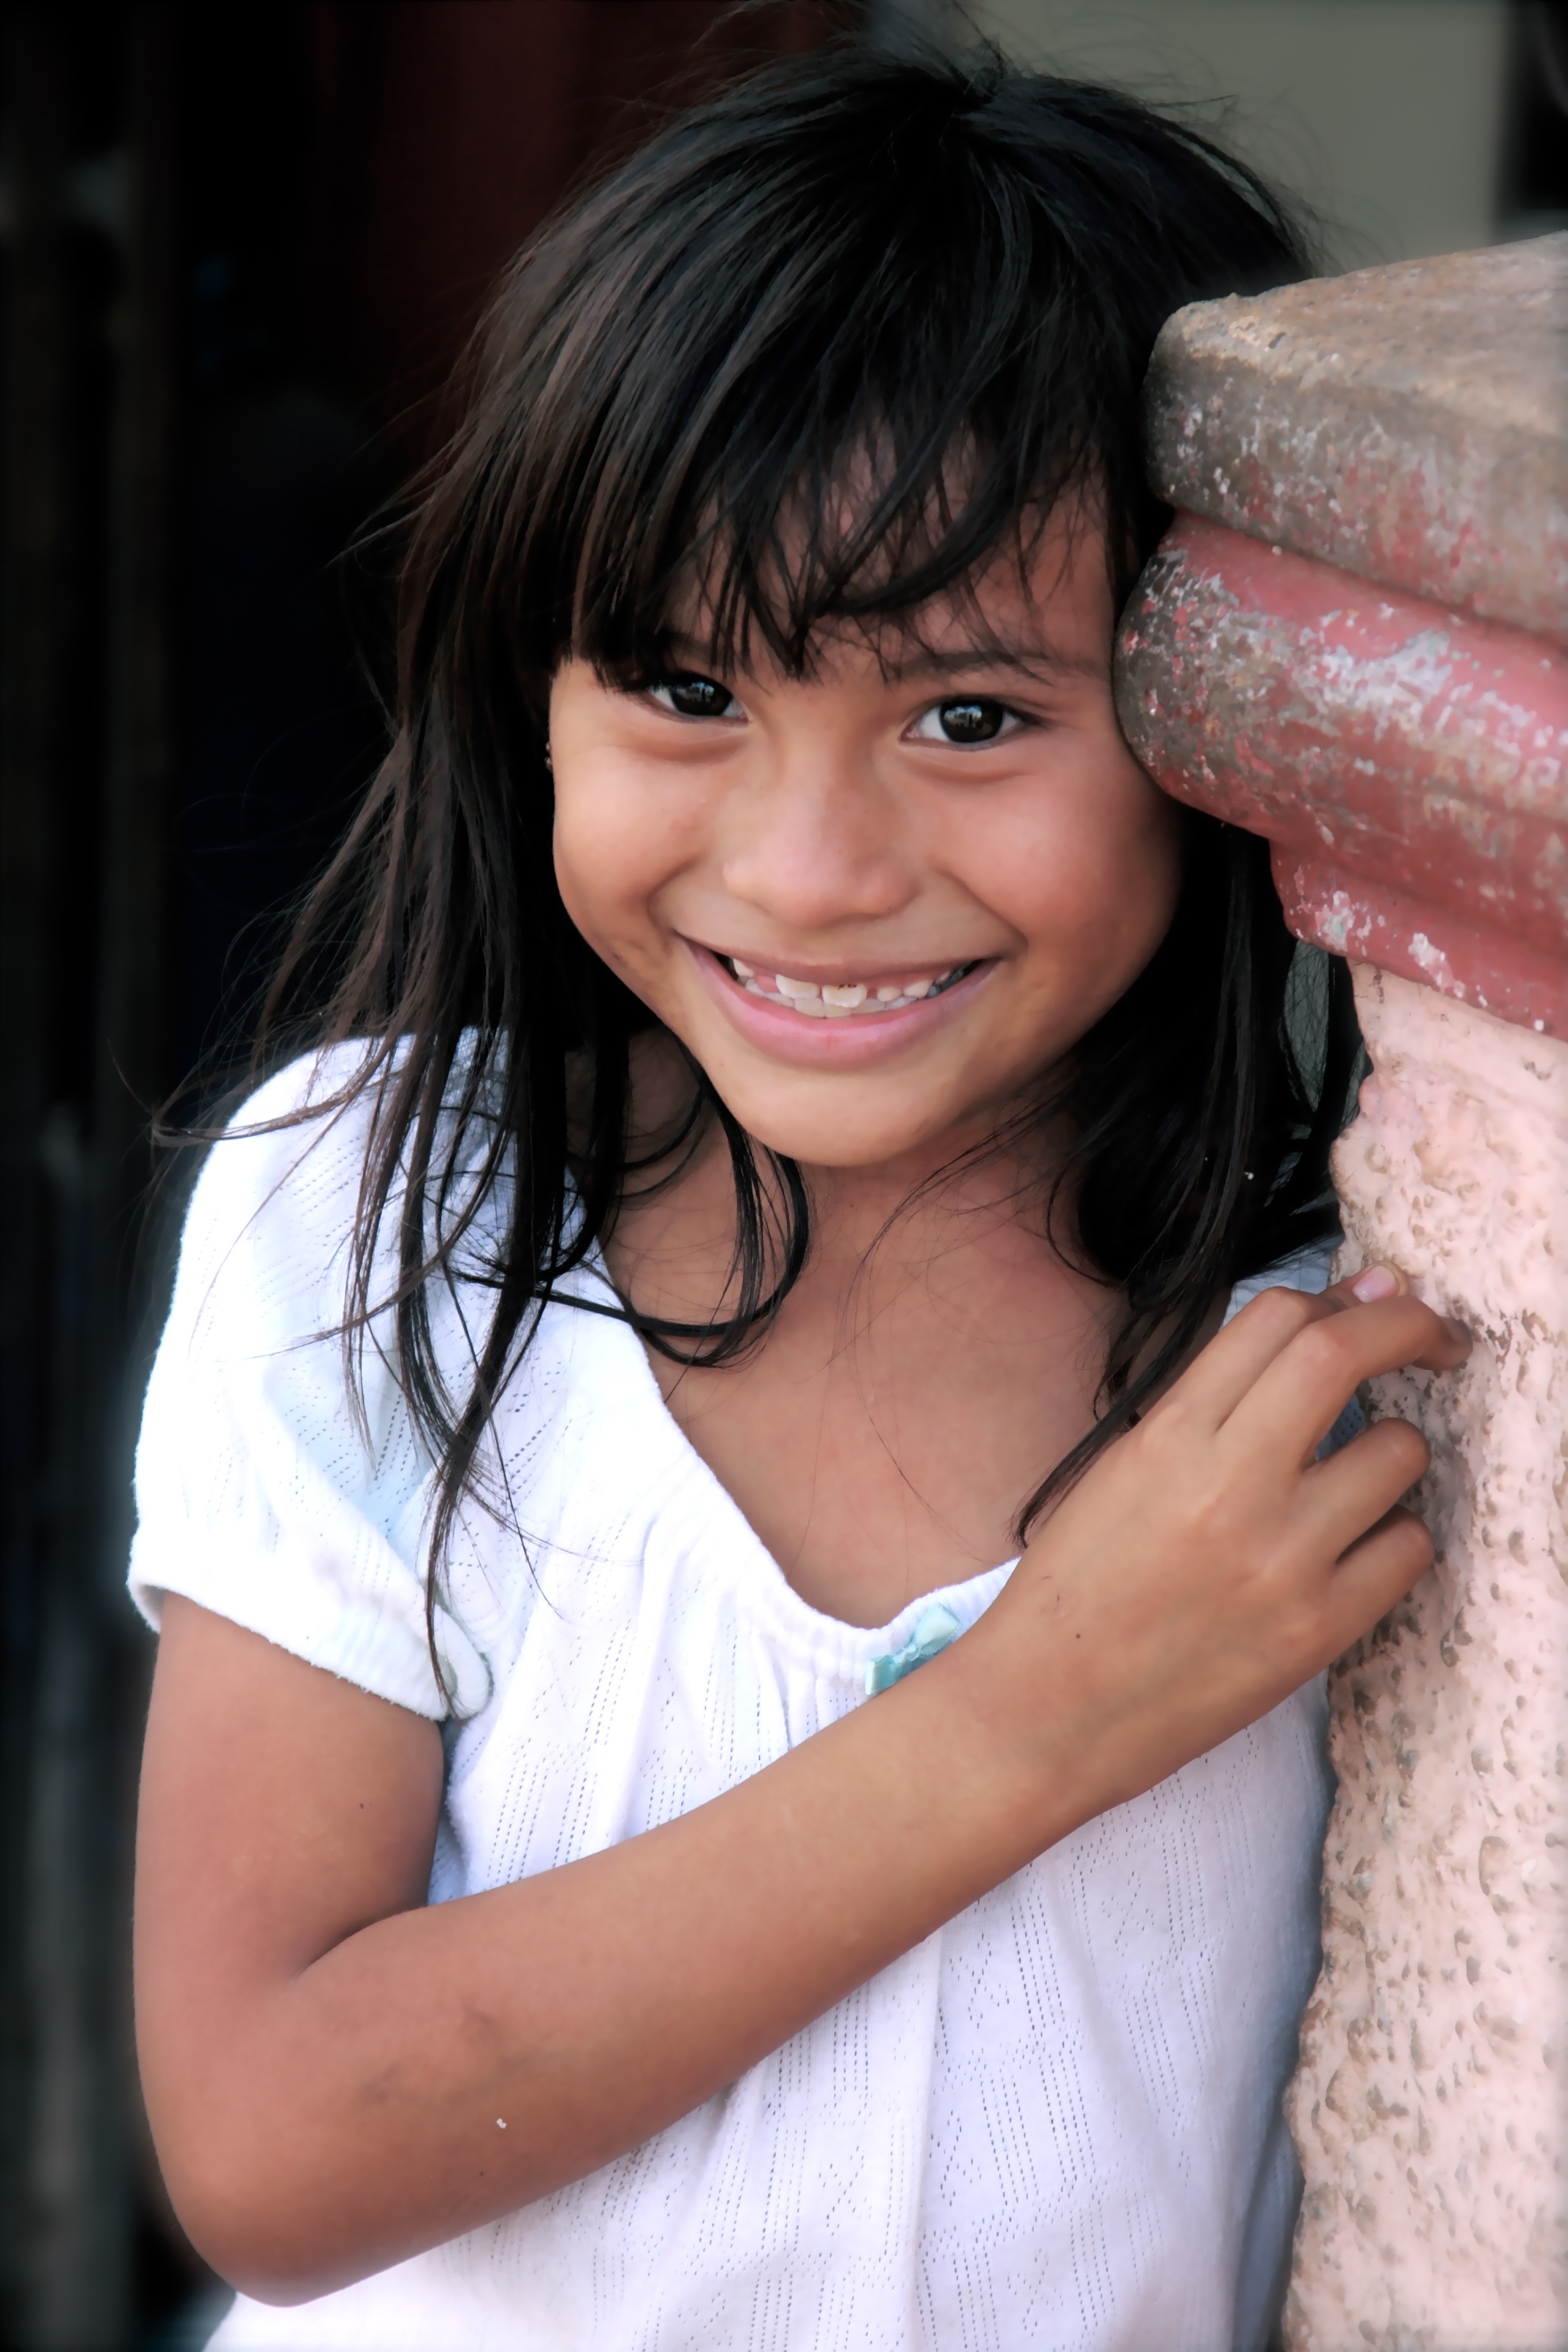
person, girl, woman, hair, photography, leg, portrait, model, child, clothing, lady, facial expression, hairstyle, smile, mouth, human body, black hair, happy, eye, skin, beauty, organ, abdomen, photo shoot, vagabond, brown hair, portrait photography, art model, homeless people